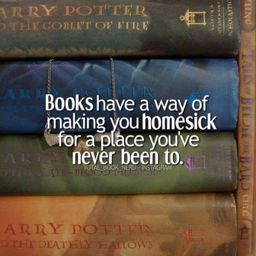
books have a way of making you homesick for a place you 've never been to .